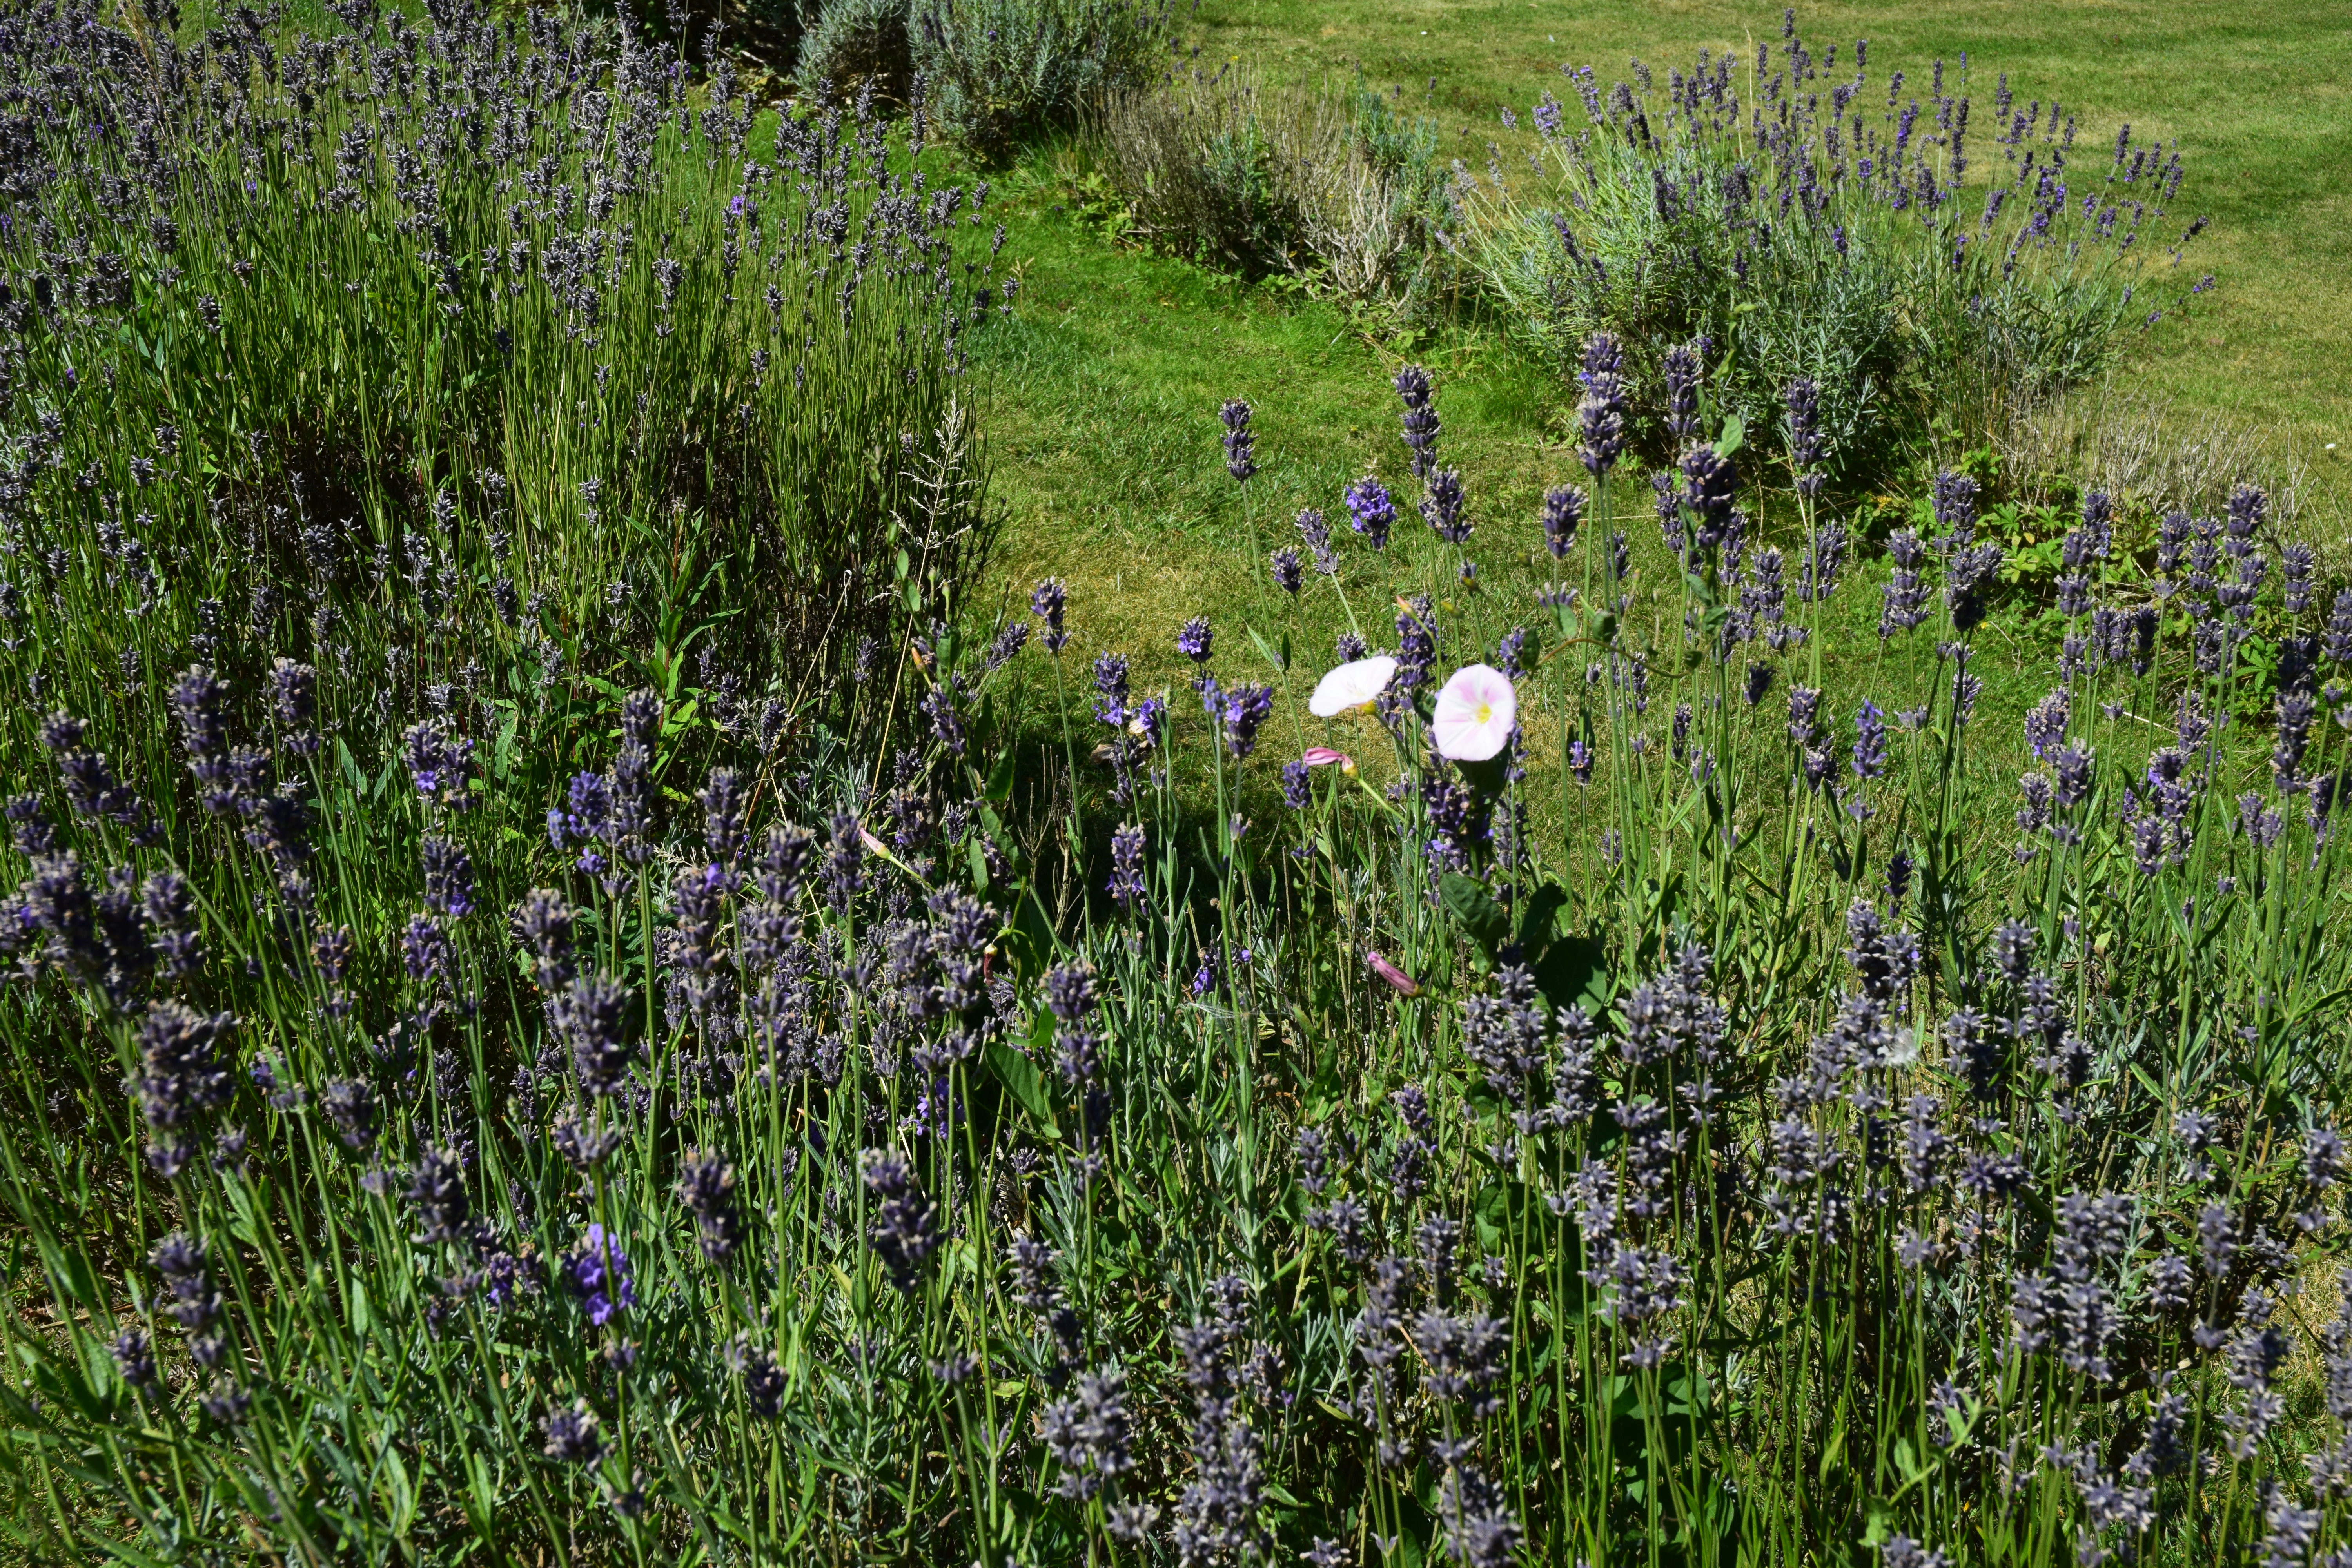
lavender, garden, flowering plant, plant, flower, english lavender, lavandula dentata, grass family, meadow, common sage, shrub, grass, french lavender, subshrub, herb, Forb, wildflower, nepeta, plant community, lupin, prairie, herbaceous plant, Fernleaf lavender, groundcover, verbena family, delphinium, Clary, perennial plant, sage, grassland